Miller Pontius

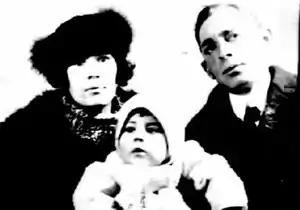
Pontius with wife Mildred and son David (1922)

In 1919, after being discharged from the Army, Pontius sailed to Rio de Janeiro, Brazil. He spent three years in South America working for the foreign department of the National City Bank.